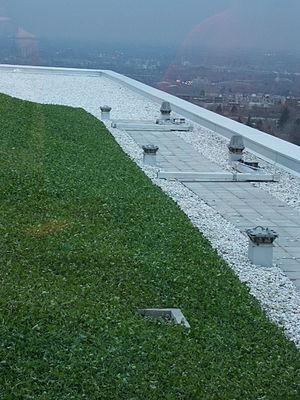
Les pavillons Lassonde sont deux pavillons de l'École polytechnique de Montréal inaugurés en 2005. Ils sont les deux premiers « bâtiments durables » de vocation éducative au Québec.